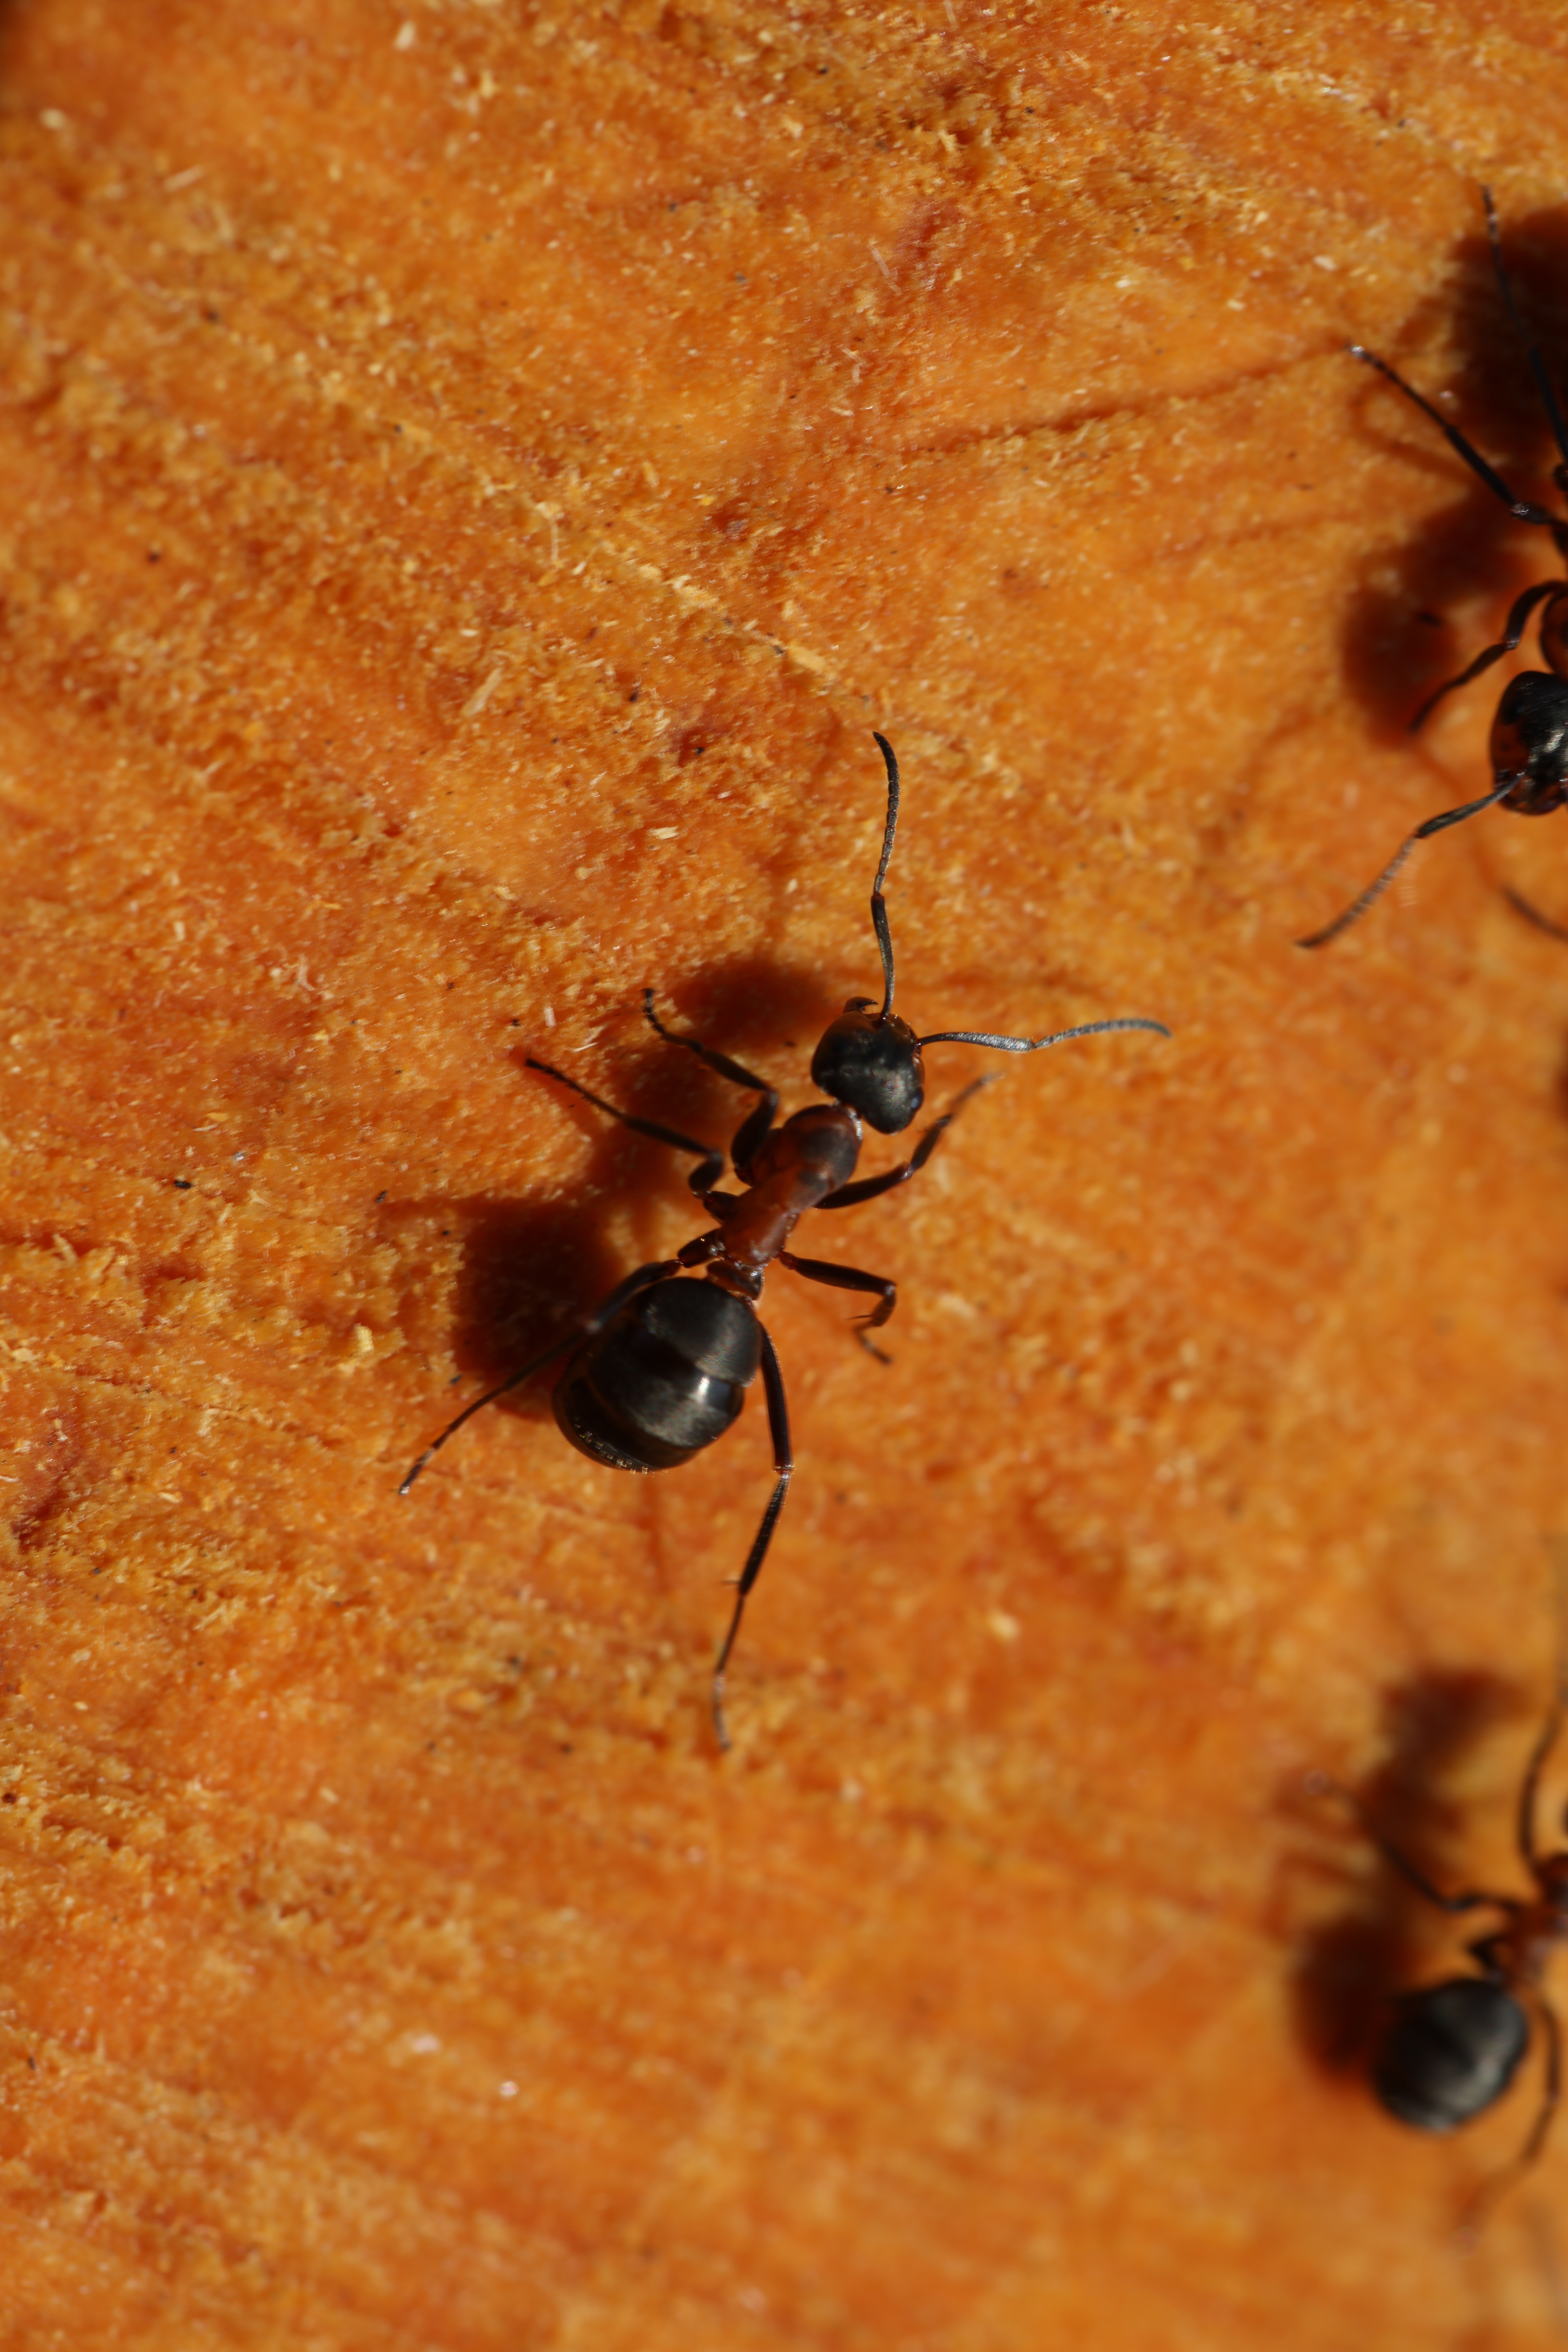
nature, wood, leaf, animal, insect, fauna, invertebrate, life, close up, bee, hornet, detail, ant, wasp, pest, macro photography, arthropod, honey bee, membrane winged insect